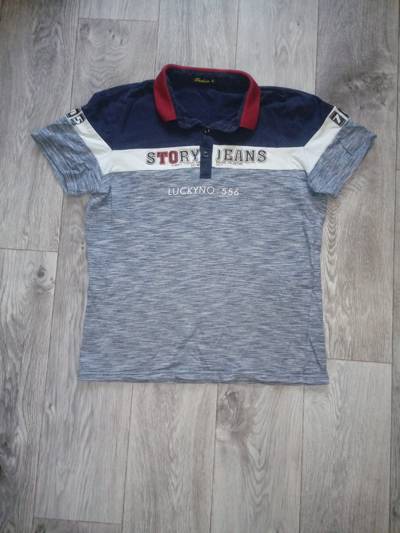
Waste category: clothes